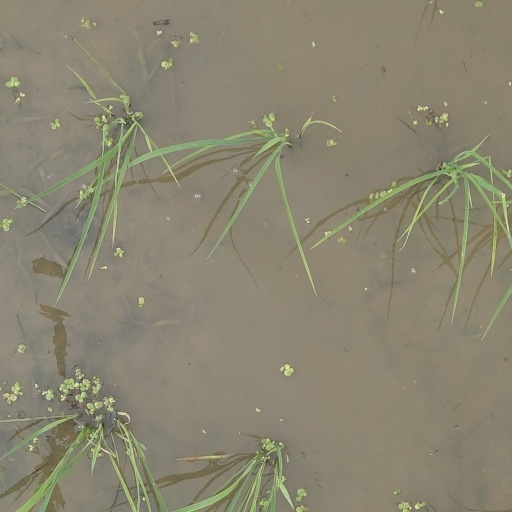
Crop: rice